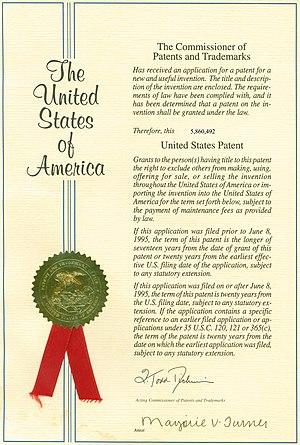
Le Leahy–Smith America Invents Act est une loi fédérale des États-unis qui a été adoptée par le Congrès et a été signée par le Président Barack Obama, le 16 septembre 2011. La loi représente le changement le plus significatif pour le système des brevets américain depuis 1952, et ressemble fortement à la législation proposée antérieurement par le Sénat lors de sa session précédente.